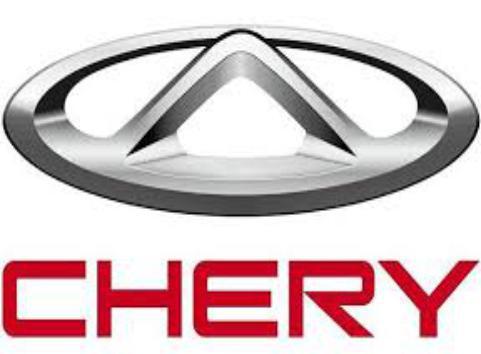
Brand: Chery
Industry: Transportation